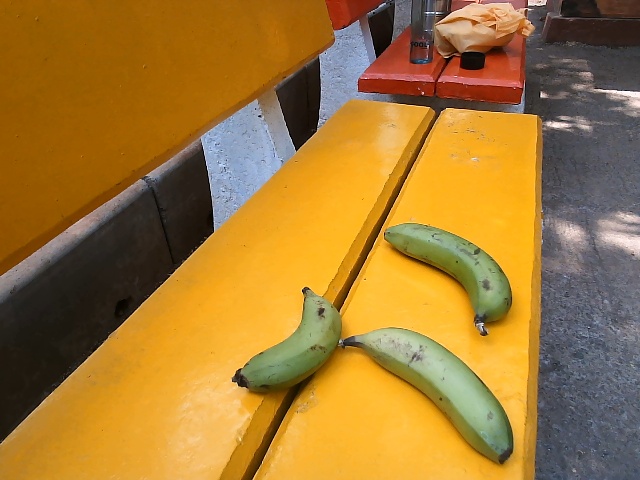
Label: Raw_Banana